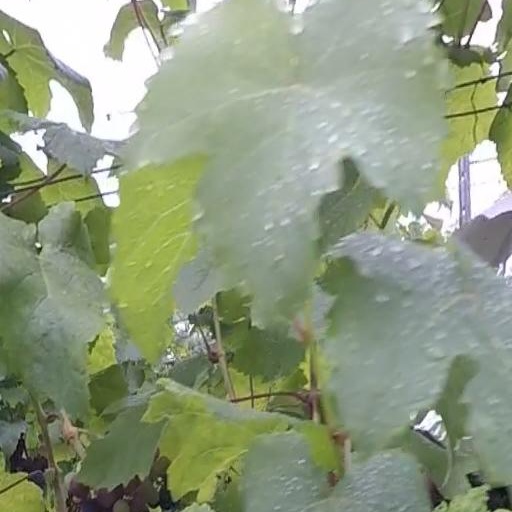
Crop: grape